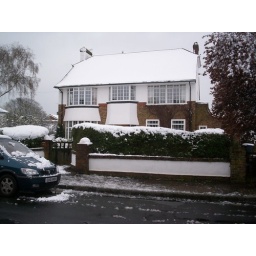
on the house in feb 09. A rare sight. My car creeping in.